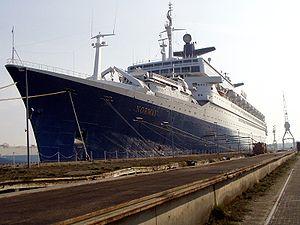
Le paquebot France, est un ancien paquebot transatlantique construit aux Chantiers de l'Atlantique, à Saint-Nazaire, où il est mis à l'eau, le 11 mai 1960, en présence du président de la République française, le général de Gaulle. Avec ses 316 mètres de long, il est pendant toute sa période d'activité le plus long paquebot jamais construit au monde jusqu'au lancement en 2004 du RMS Queen Mary 2, long de 345 m. Symbole du prestige de la France gaullienne, et de son effondrement dans les années 1970, il fut surnommé le « petit frère du Normandie » par les chantiers de l'Atlantique.